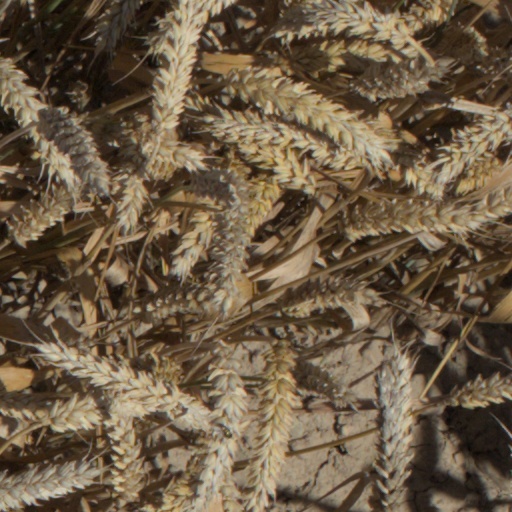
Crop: wheat